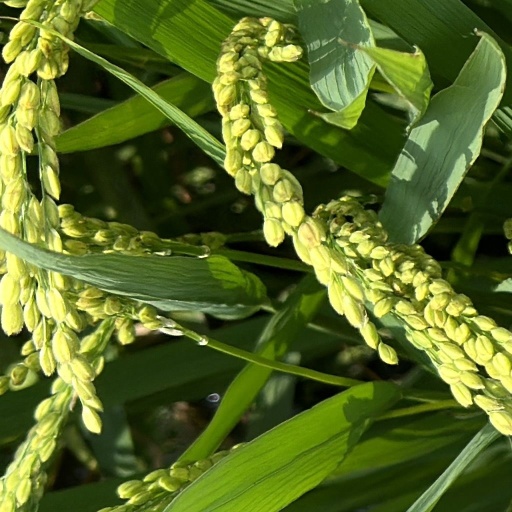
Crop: rice